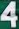
Number: 4